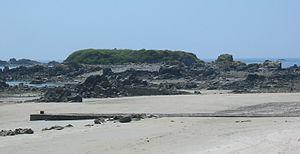
La Motte est un îlot situé dans la paroisse de Saint-Clément sur la côte sud de l'île de Jersey.